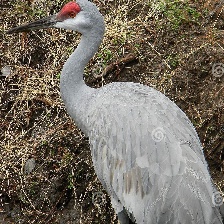
Species: SANDHILL CRANE
Scientific name: GRUS CANADENSIS
ImageNet parent category: crane